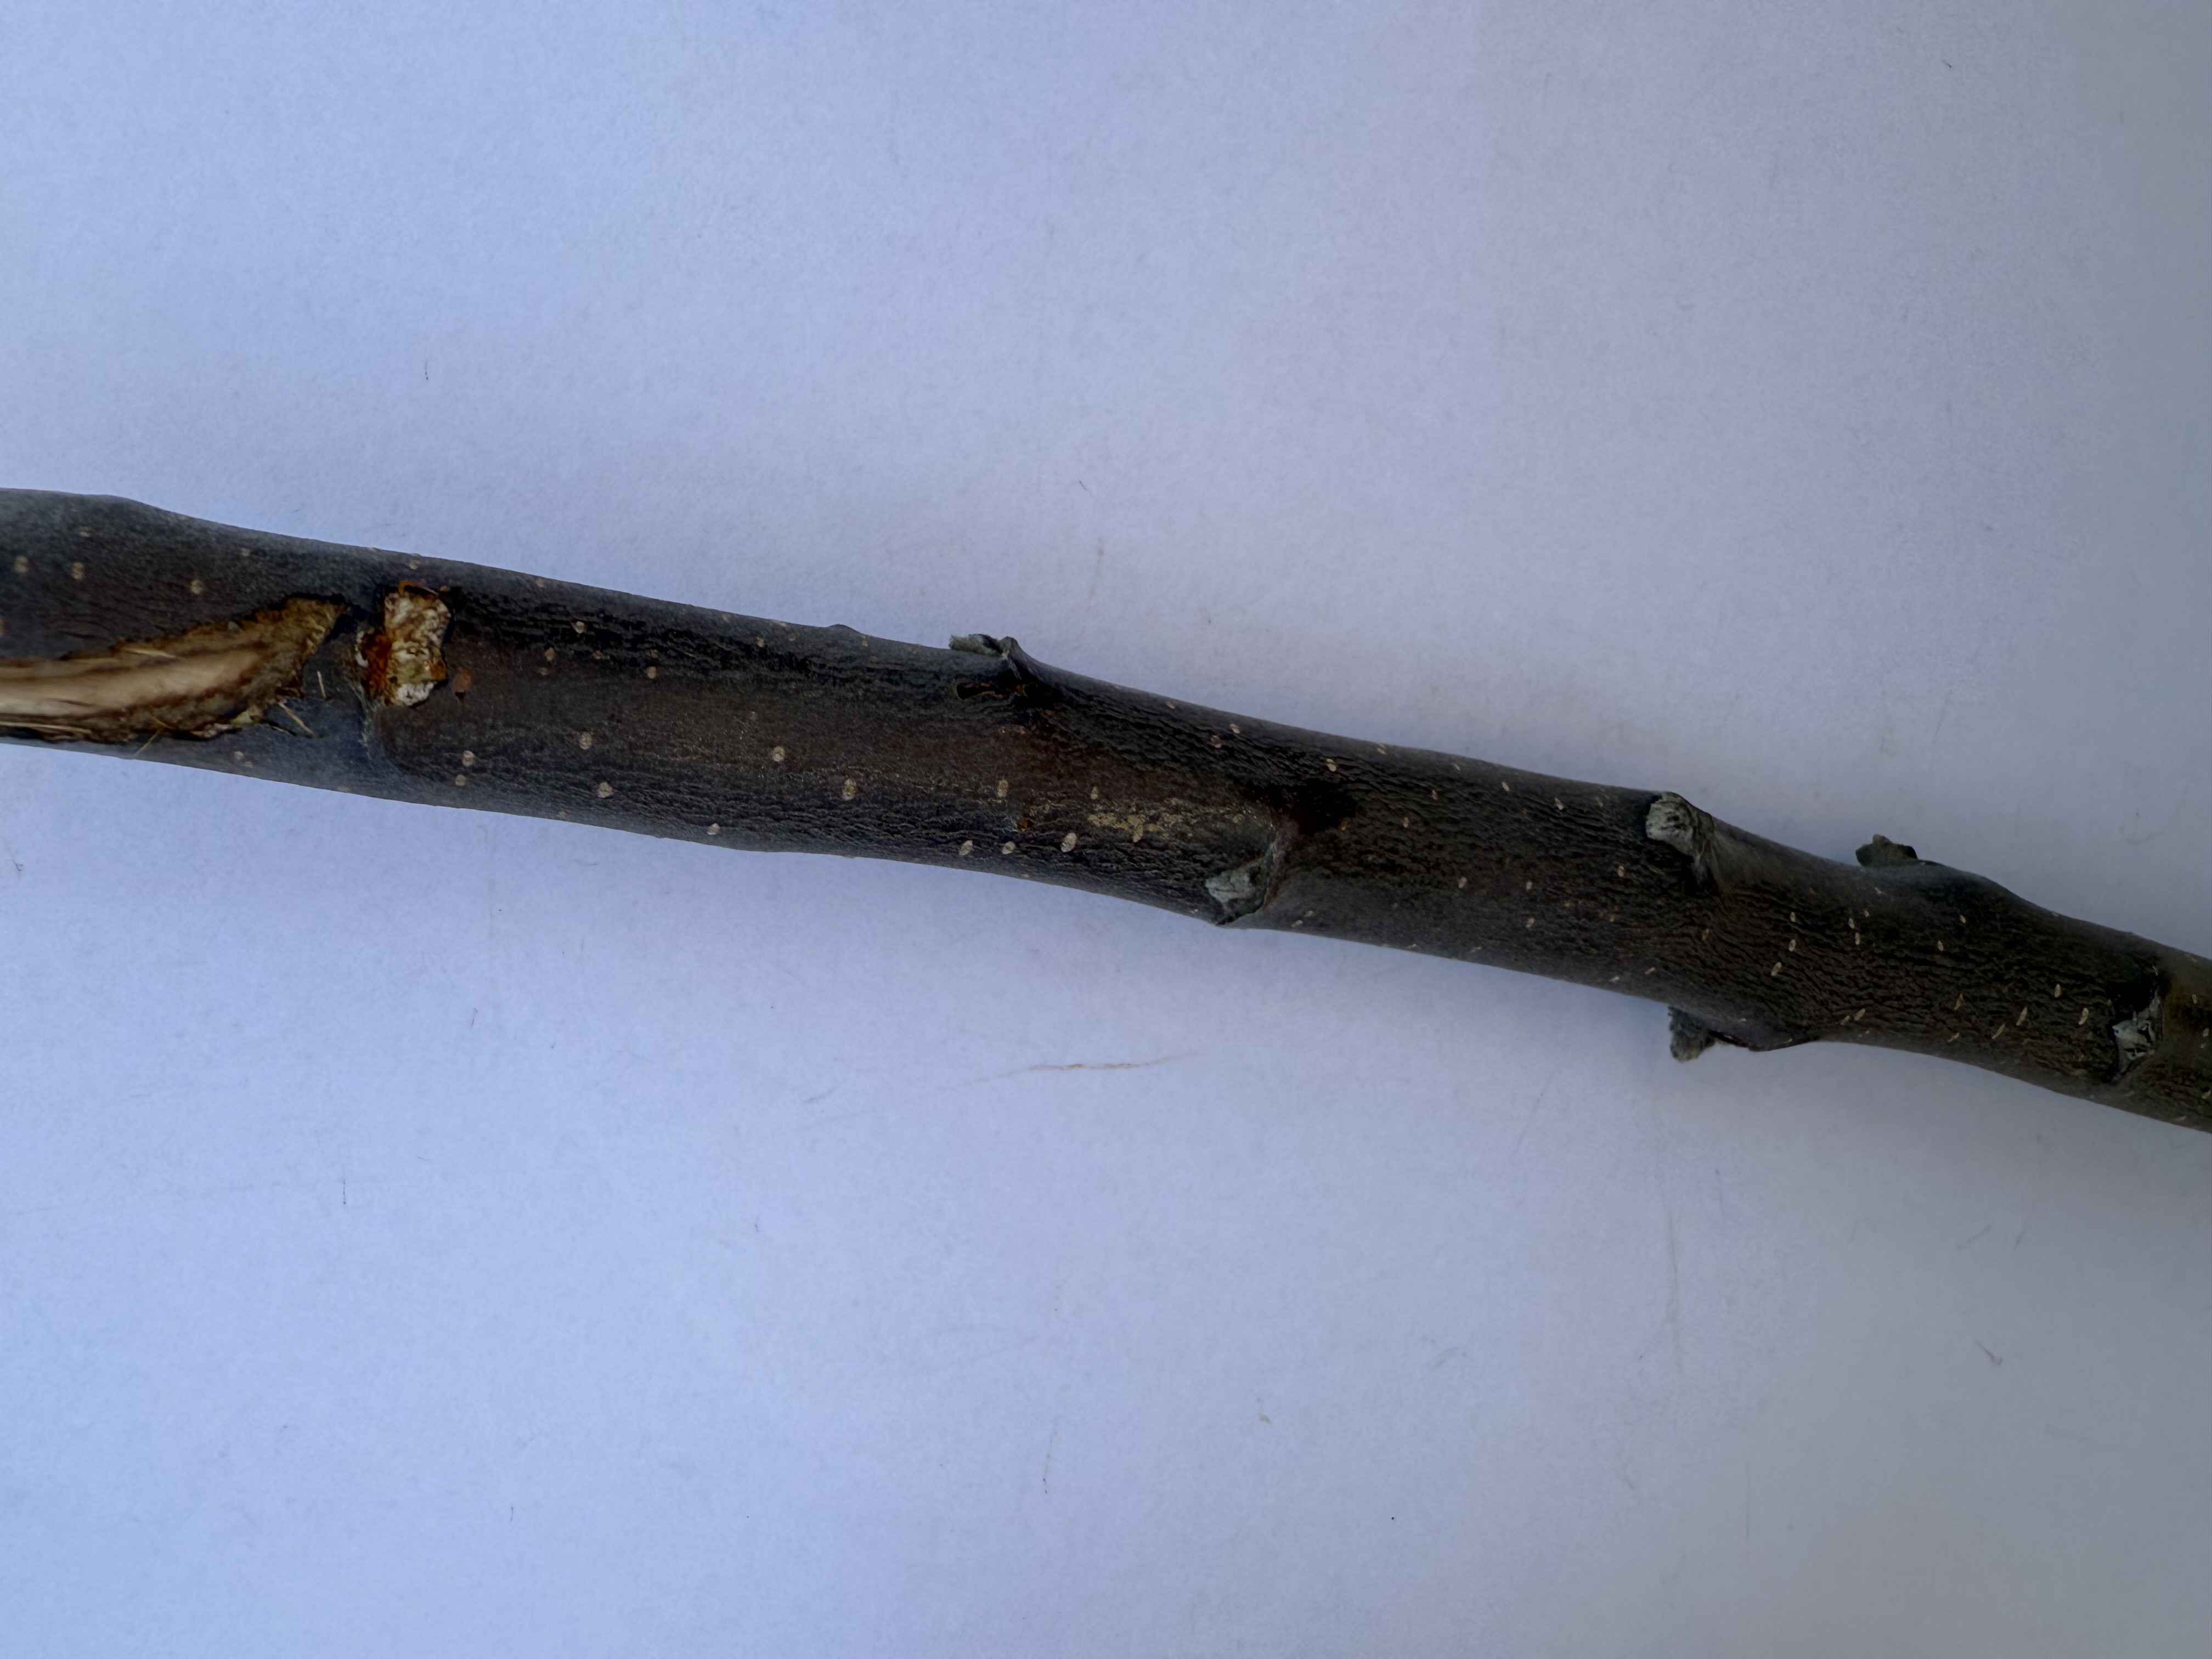
Variety: Redlove Apple